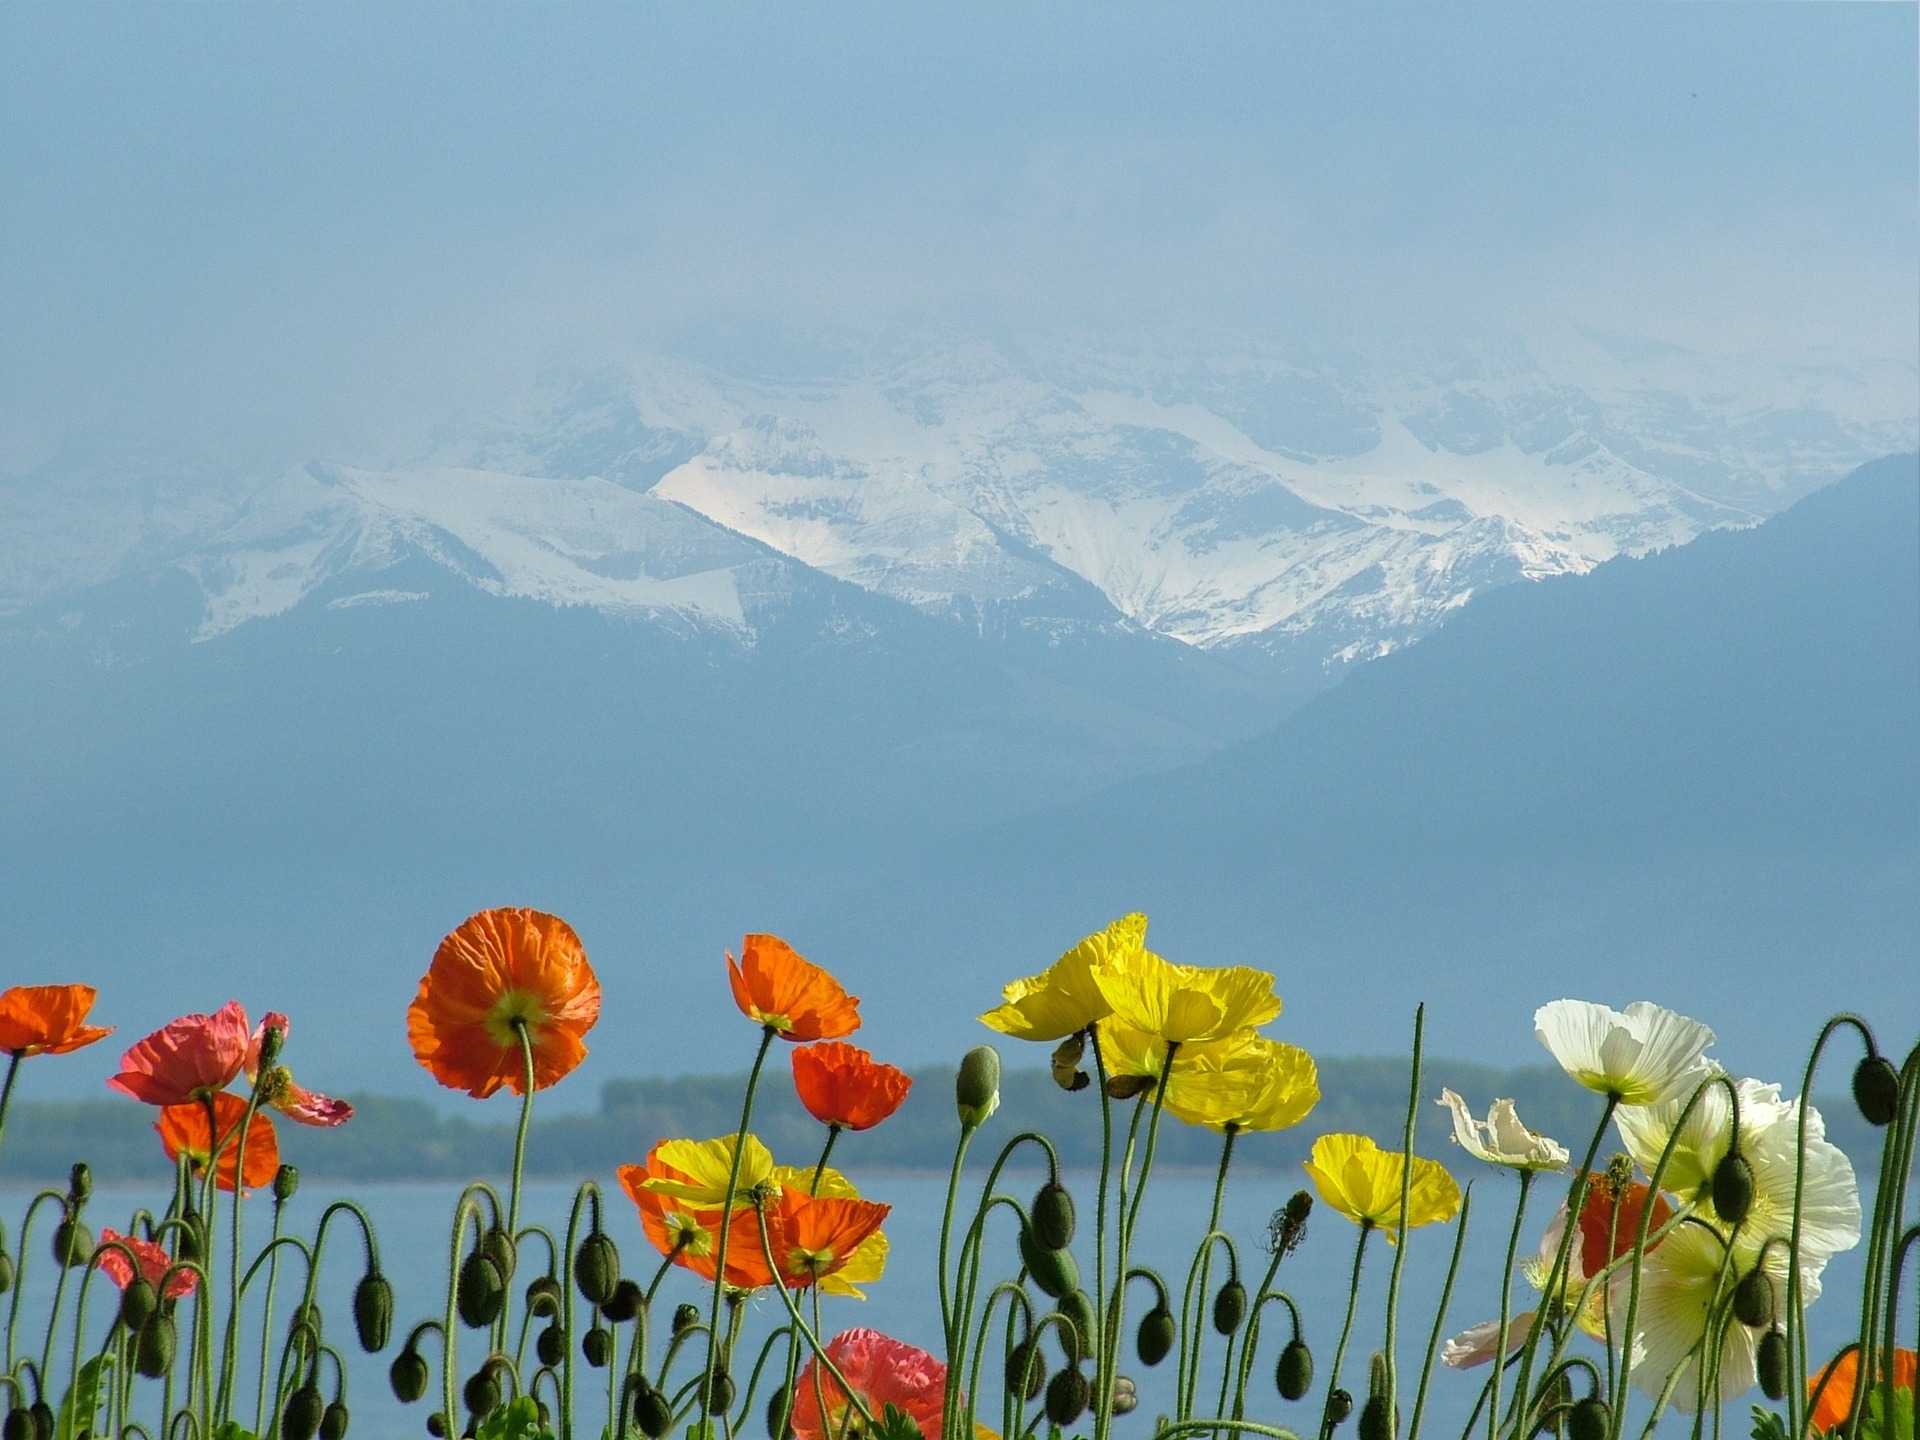
switzerland, natural landscape, flower, sky, nature, meadow, wildflower, plant, natural environment, spring, grass family, ecoregion, mountain, mountain range, flowering plant, grassland, landscape, field, coquelicot, cloud, petal, alps, prairie, rural area, mount scenery, plant stem, hill, steppe, poppy family, plain, poppy, herbaceous plant